Interactive Systems Corporation

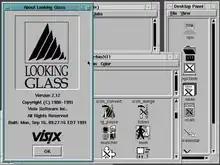
INTERACTIVE UNIX with Looking Glass interface under QEMU

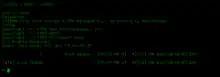
INTERACTIVE UNIX 4.1a connected remotely via the wx3270 terminal emulator.

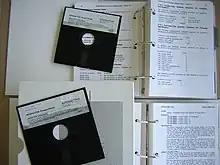
Interactive Unix manual

PC/IX was succeeded by 386/ix in 1985, a System VR3 derivative. Later versions were termed INTERACTIVE UNIX System V/386 and based on System V 3.2, though with elements of BSD added.